Josh Homme discography

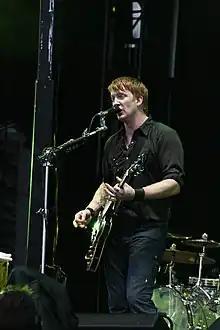
Homme performing at the 2007 Wireless Festival

Josh Homme is an American rock musician who has released 18 studio albums and collaborated with over 25 different artists. He started playing guitar in the 1980s and formed a band with Palm Desert, California schoolmates John Garcia and Brant Bjork, initially under the name Katzenjammer, then Sons of Kyuss, and later shortened to simply Kyuss. The band released an EP called "Sons of Kyuss" (1990) when Homme was 16 years old, before going on to record four critically acclaimed studio albums and a greatest hits release without breaking through to mainstream success. After the breakup of the band in 1995, Homme considered abandoning his music career, but was persuaded by vocalist Mark Lanegan to join the Screaming Trees on tour as second guitarist.